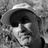
Emotion: neutral